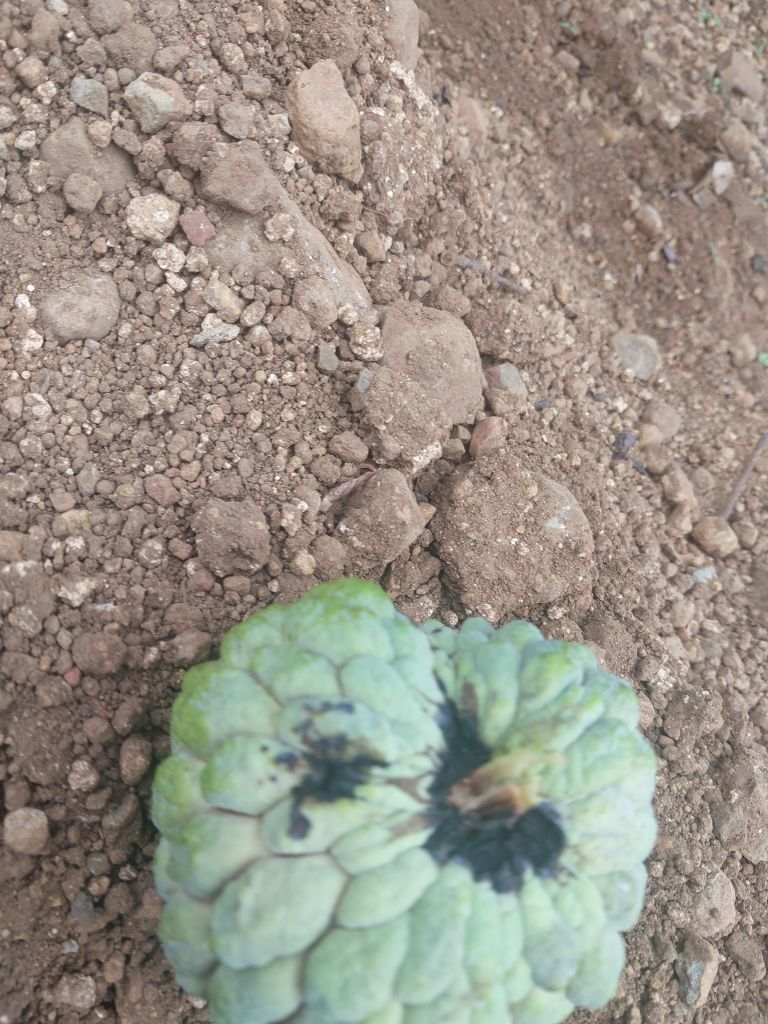
Disease label: Blank Canker